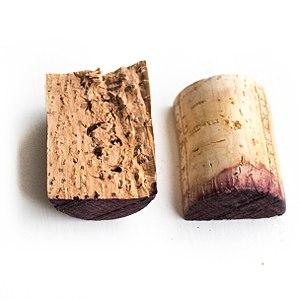
Pénétration du vin dans le bouchon
Un bouchon est un accessoire fermant le volume de la bouteille pour éviter que le liquide contenu ne s'écoule ou ne s'évapore. Sur les 16 milliards de bouchons produits chaque année, 80 % sont en liège ; mais les bouchons à vis et les bouchons synthétiques prennent de plus en plus de place dans le marché mondial.